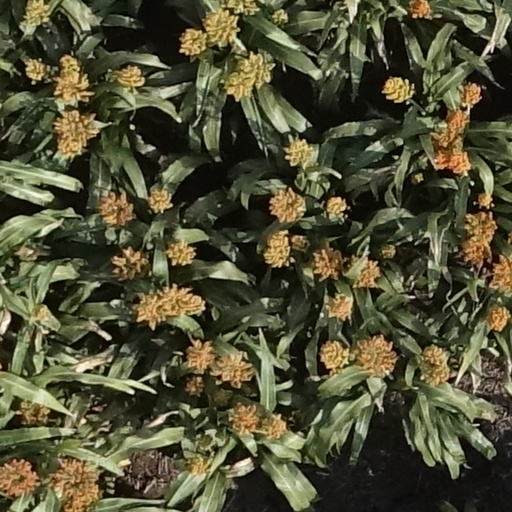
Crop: sorghum